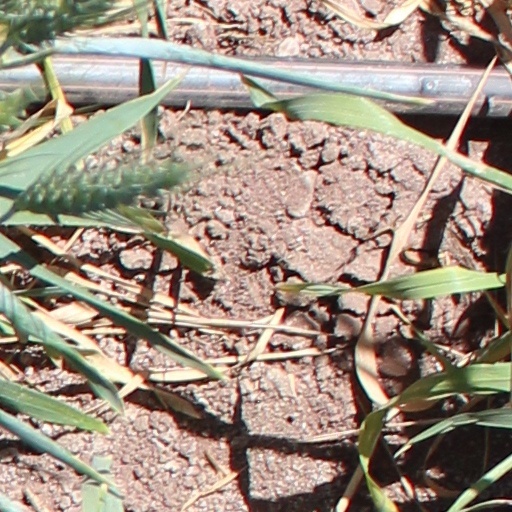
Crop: wheat